Gongna Beach defenses

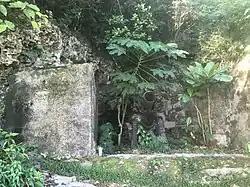
Picture of the gun emplacement at Gongna Beach as it appeared on June 19, 2020. The partially collapsed attached pillbox is just off-camera to the right.

The Gongna Beach defenses are a collection of World War II structures built on or near Gongna Beach (now also called Gun Beach) in Tamuning on the island of Guam, now a United States territory. These defenses were erected by the Imperial Japanese Army during its occupation of the island 1941–44. The three surviving elements were listed on the National Register of Historic Places in 1991. They are located well north of the main Allied landing areas of the 1944 Battle of Guam.